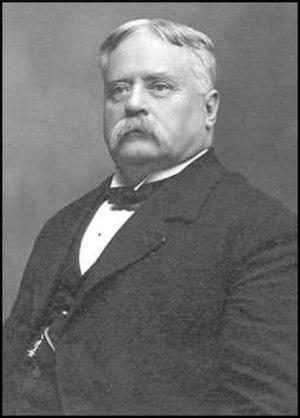
Le gouverneur du Commonwealth de Virginie est le détenteur du pouvoir exécutif dans l'État américain de Virgine et le commandant en chef des forces militaires de l’État. Il est élu pour un mandat de quatre ans non renouvelable. Le gouverneur a le devoir d'appliquer les lois de l’État, et le pouvoir d'approuver ou de mettre son veto aux projets de loi adoptés par l'Assemblée générale de Virginie, de convoquer l'assemblée législative, et d'accorder des grâces.